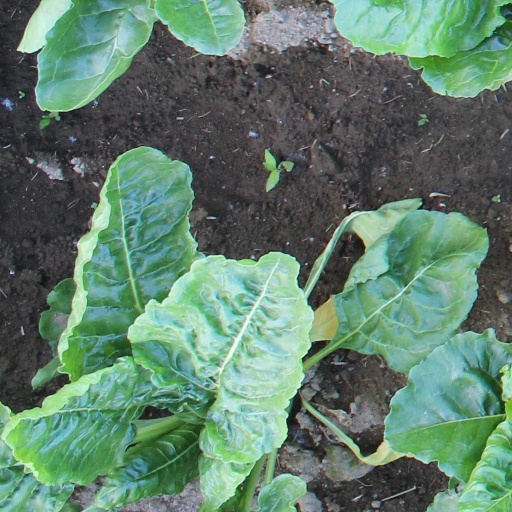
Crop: sugar beet